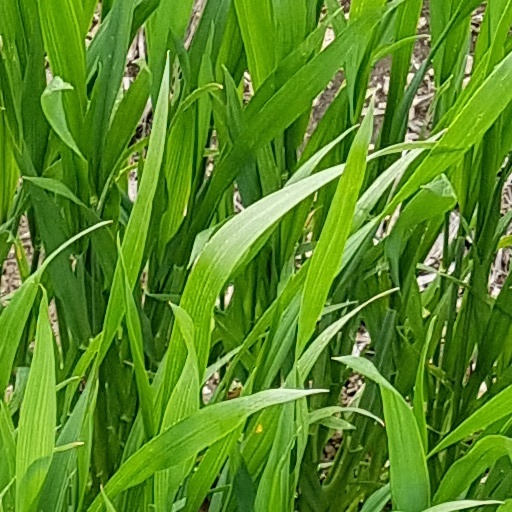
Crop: wheat